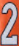
Number: 2